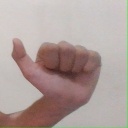
अक्षर: त